USS Benfold

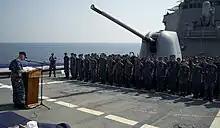
Change of command ceremony in front of "Benfold"s main gun, 2012

In 2012, "Benfold" was the first San Diego–based naval ship invited to participate in the Koa Kai naval exercises. "Benfold" conducted integrated flight operations, anti-surface and anti-submarine training, dynamic ship maneuvers, ballistic missile defense, small boat attacks and Maritime Interdiction Operations (MIO) utilizing the Visit, Board, Search and Seizure (VBSS) team.